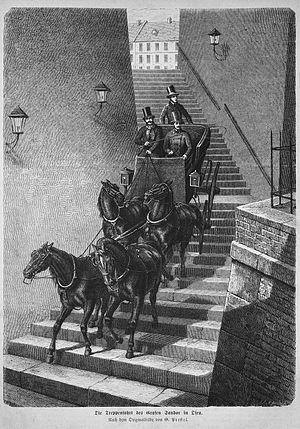
Le Nonius est une race de chevaux de carrossiers et de selle de Hongrie, née au haras de Mezőhegyes. Il tient son nom de son père fondateur, Nonius Senior, un étalon normand. Originellement élevée pour servir d'animal de trait léger et de cheval utilitaire pour l'armée austro-hongroise, la race reçoit de nombreux prix d'excellence lors d'expositions, au XIXᵉ siècle. La motorisation la cantonne à l'usage agricole au XXᵉ siècle et ses effectifs s'effondrent durant l'époque communiste. Désormais, le Nonius est surtout élevé en préservation, il est reconnu depuis 1999 par l'UNESCO comme un patrimoine à préserver.